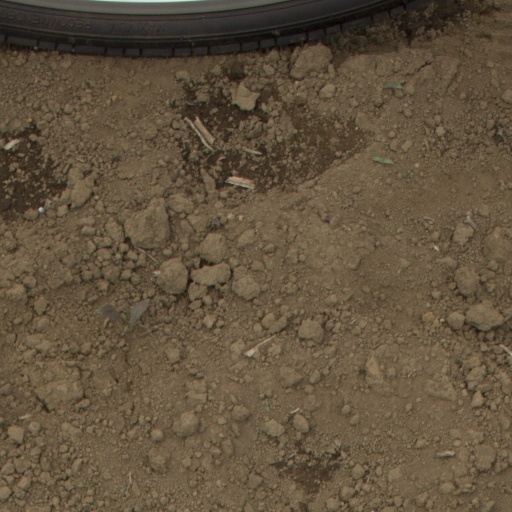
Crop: Jerusalem artichoke